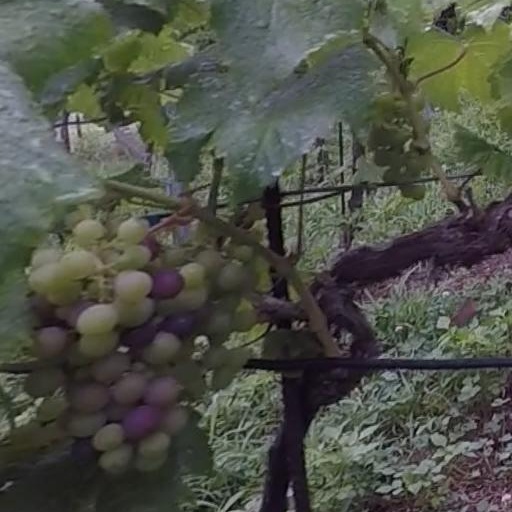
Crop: grape